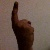
The image shows a hand gesture representing the number 1 in Indian Sign Language.